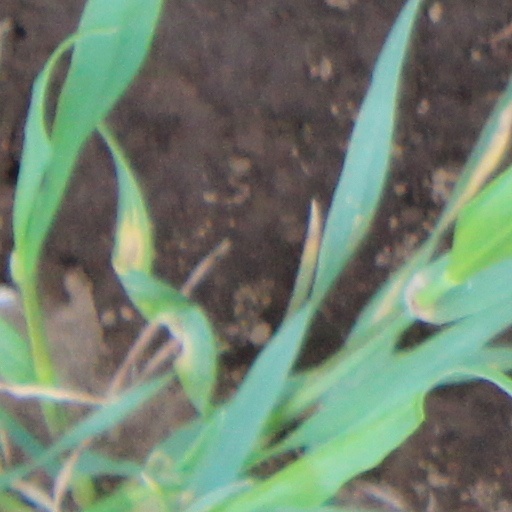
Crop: wheat